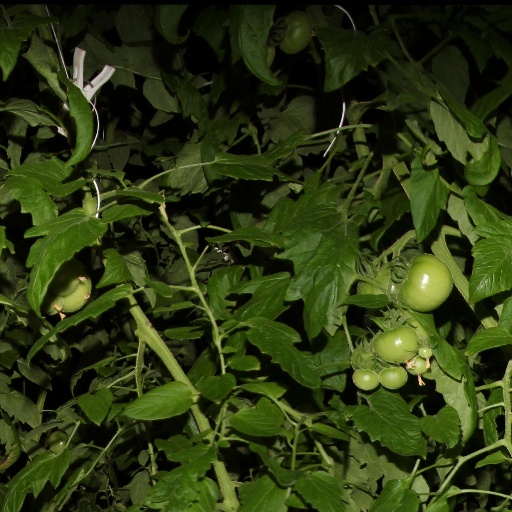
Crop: tomato